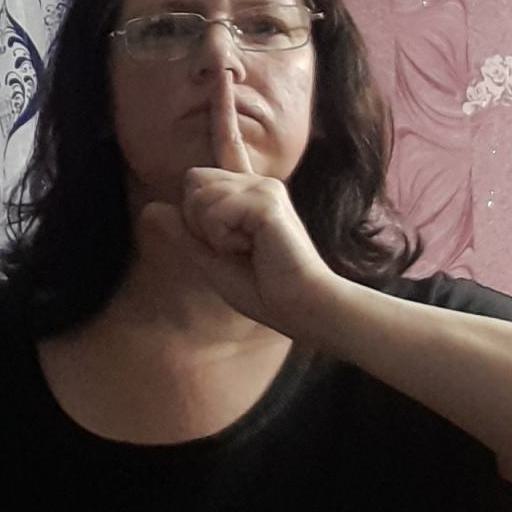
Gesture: mute